Extinction risk from climate change

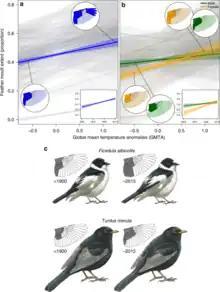
Museum specimens of Collared flycatcher (top) and Eurasian blackbird (bottom) juveniles compared with modern-day birds. Nesting feathers are replaced with adult plumage earlier, and females now complete the shift earlier than males, while in the past it was the opposite.

It has been projected in 2015 that many fish species will migrate towards the North and South poles as a result of climate change. Under the highest emission scenario RCP8.5, 2 new species would enter (invade) per 0.5° of latitude in the Arctic Ocean and 1.5 in the Southern Ocean. It would also result in an average of 6.5 local extinctions per 0.5° of latitude outside of the poles.